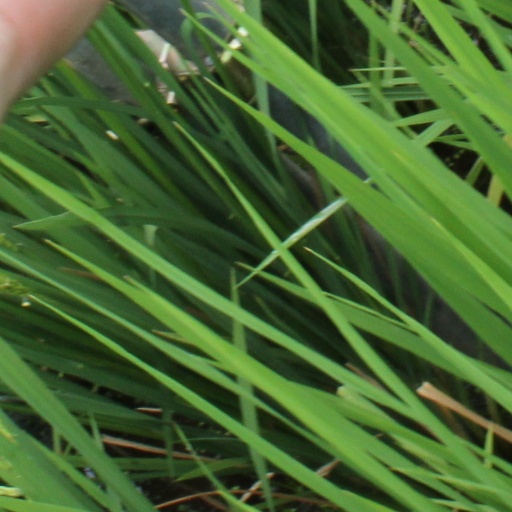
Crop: rice